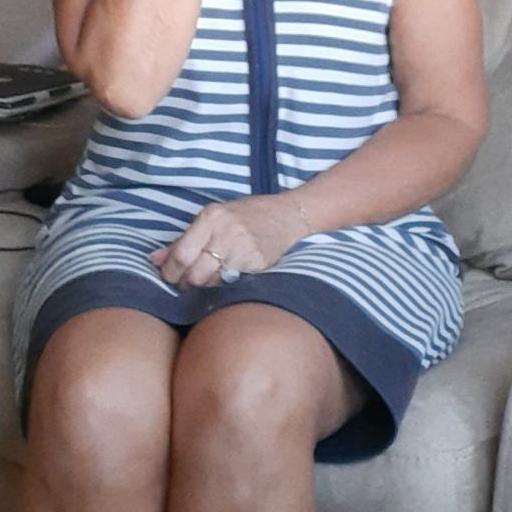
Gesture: no_gesture